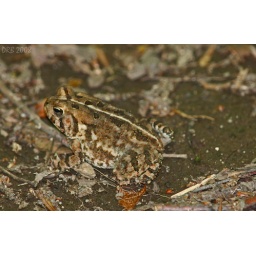
pyramid mountain park, kinnelon, njtook a walk around hoping for birds, bird calls seemed few and far between though